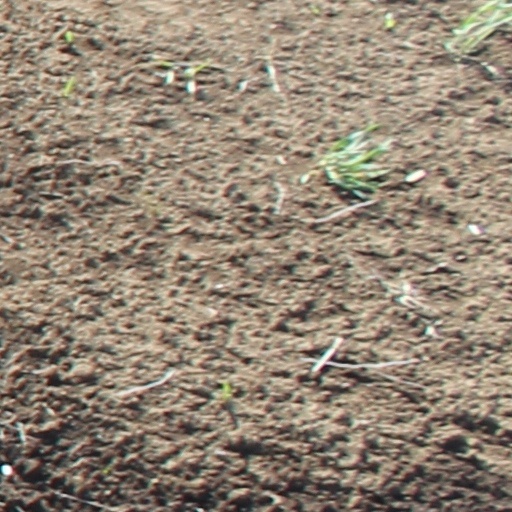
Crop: wheat